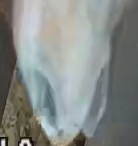
Face region: mouth_nostrils (mouth_chin_nostrils_and_profile)
Pain indicator: moderately_present